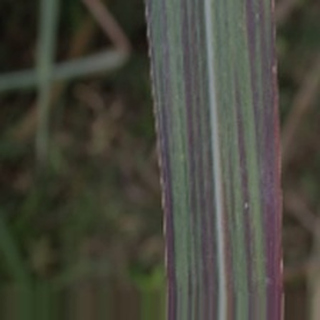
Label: sugarcane_bacterial_blight